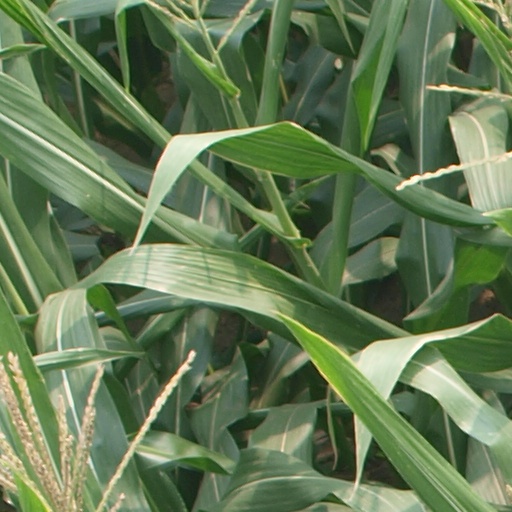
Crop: maize; corn